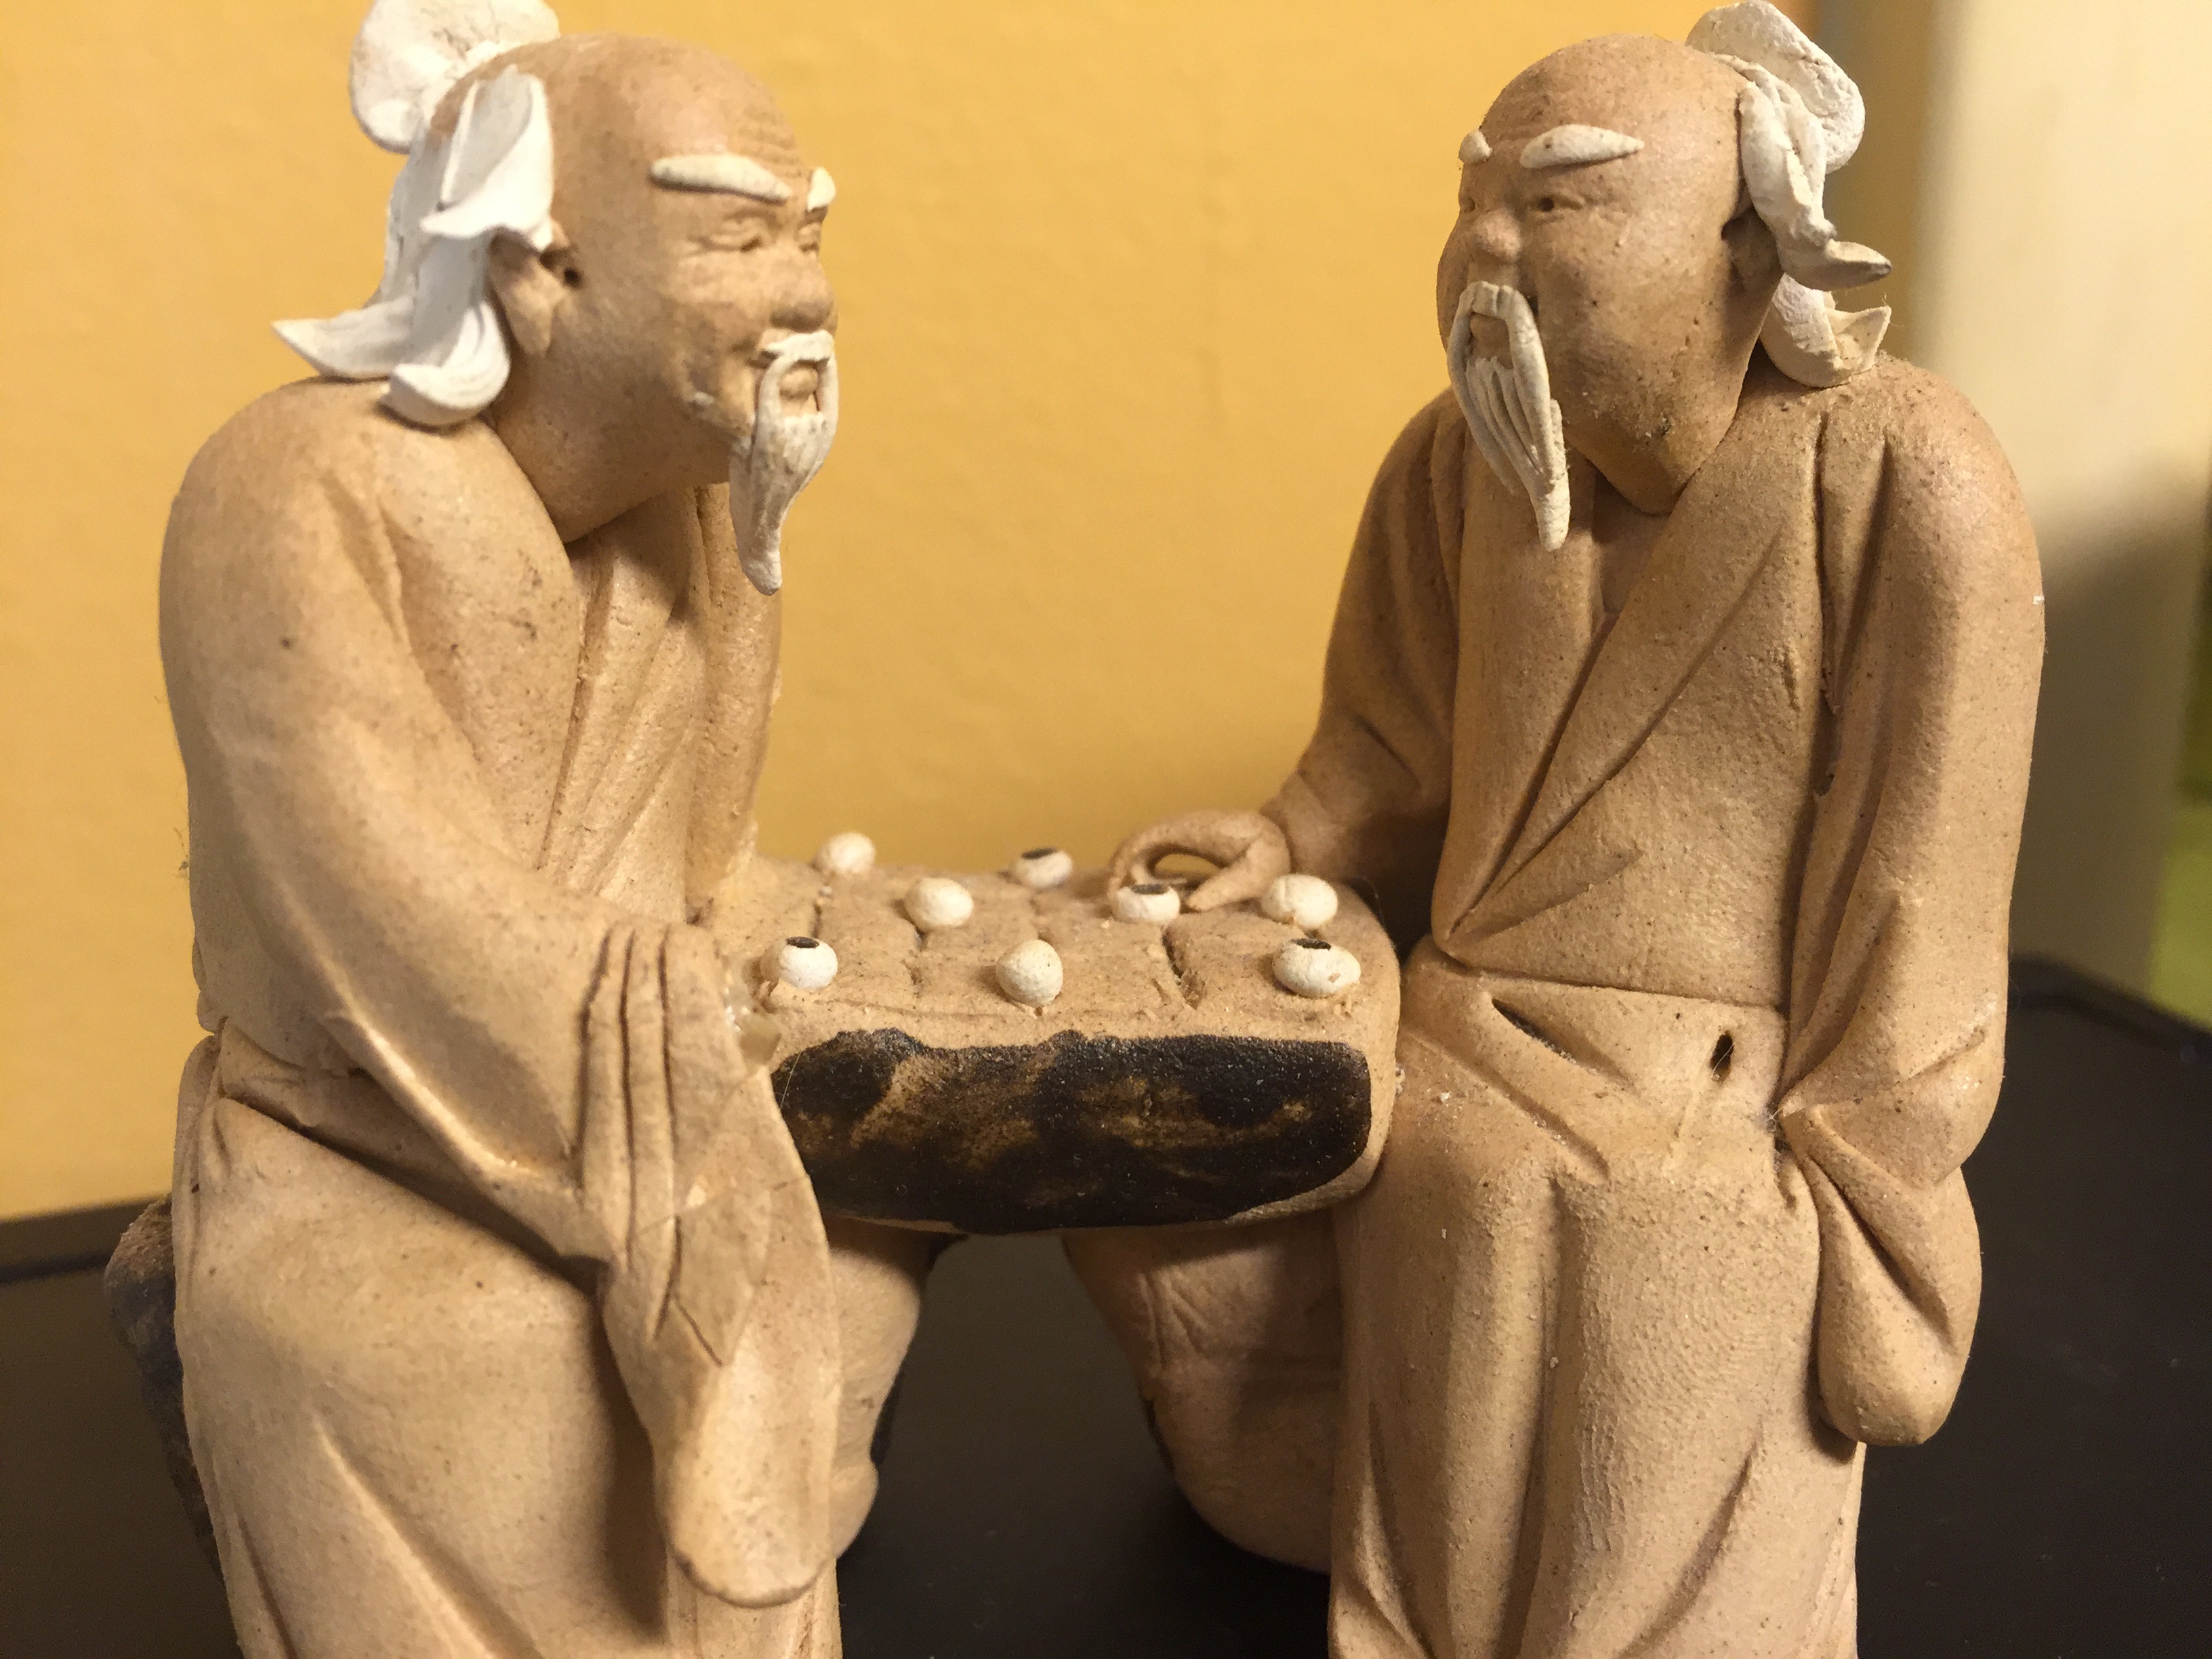
man, people, monument, statue, sculpture, art, temple, ancient history